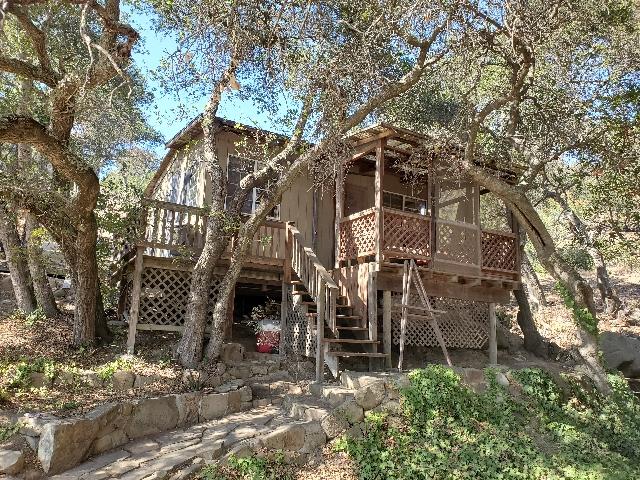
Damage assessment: no_damage